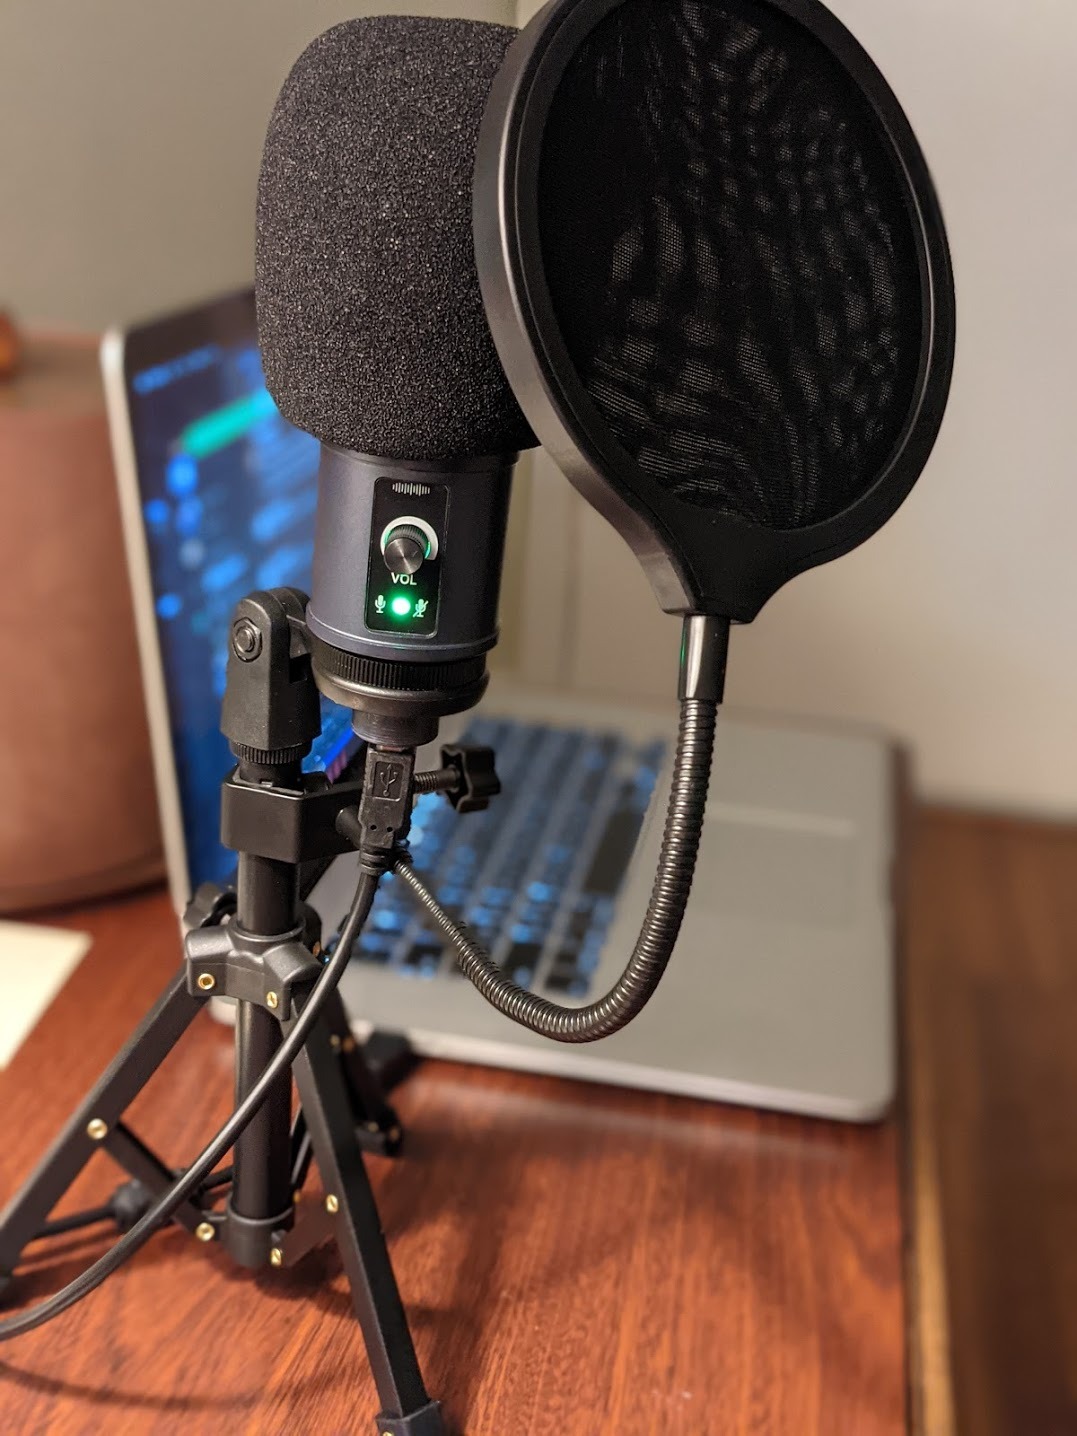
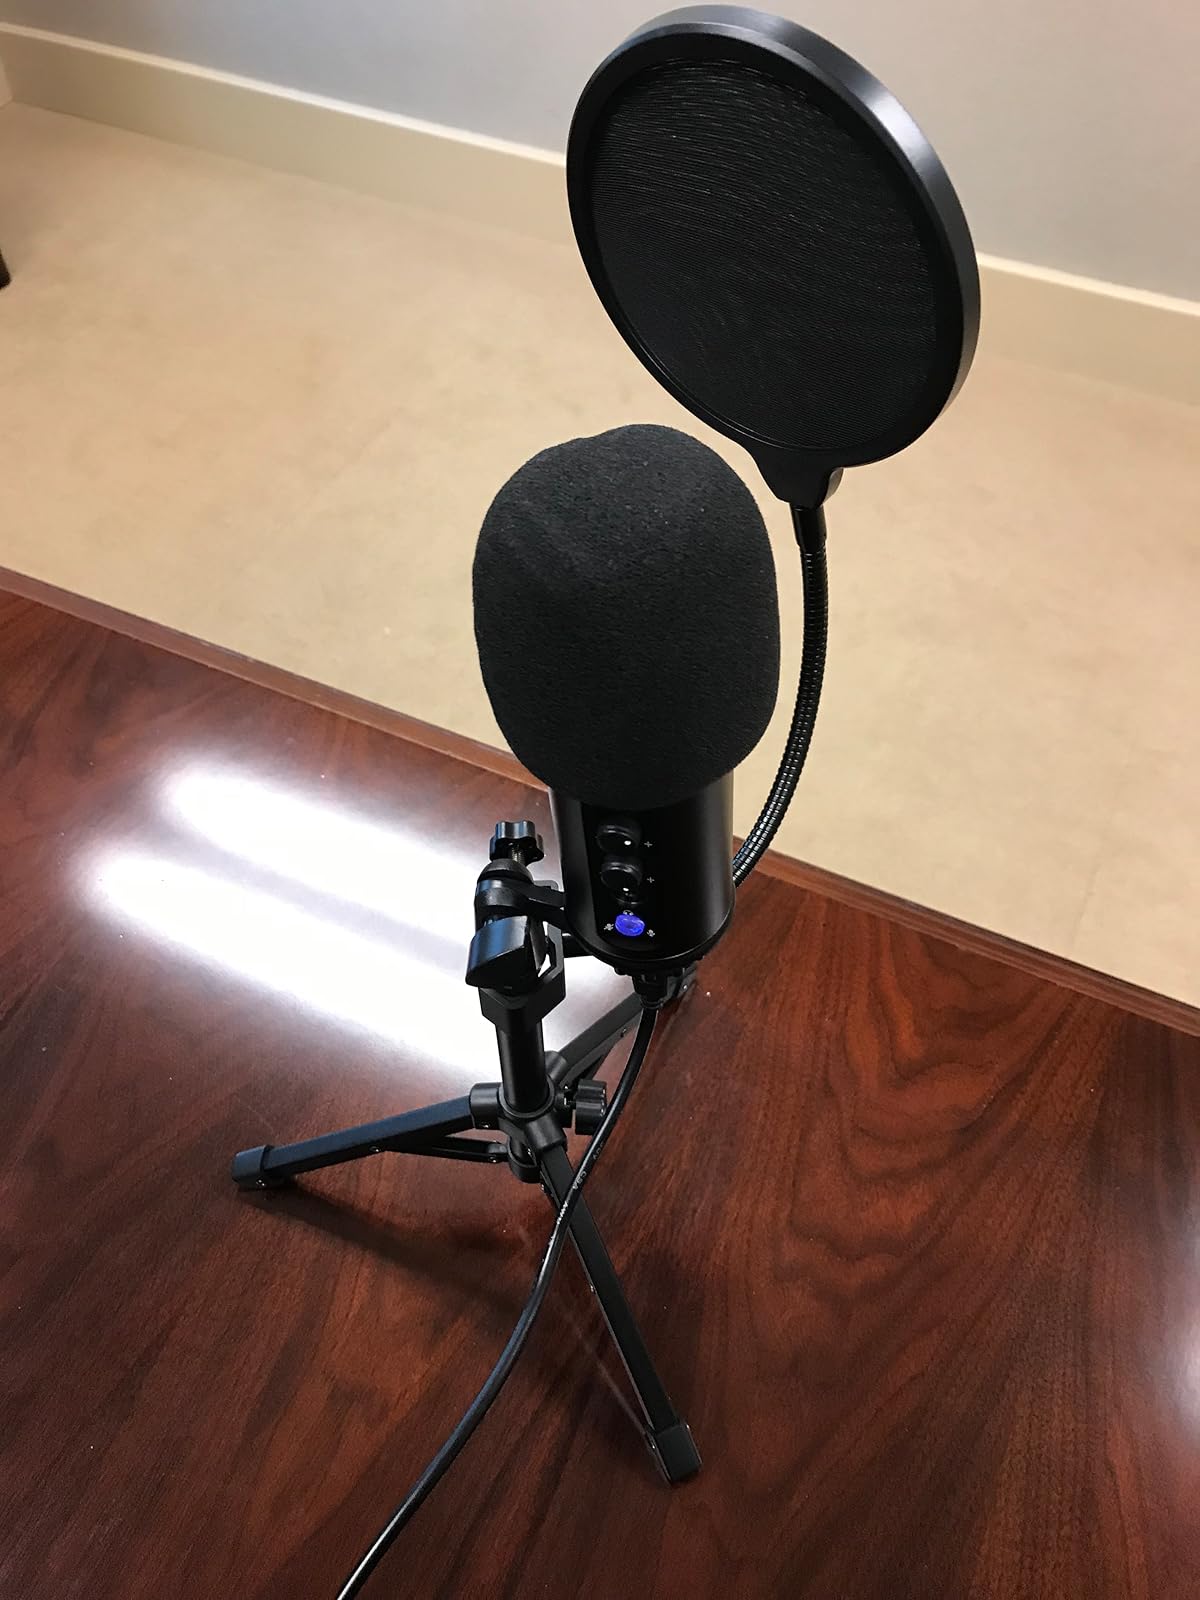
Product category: microphone
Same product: no